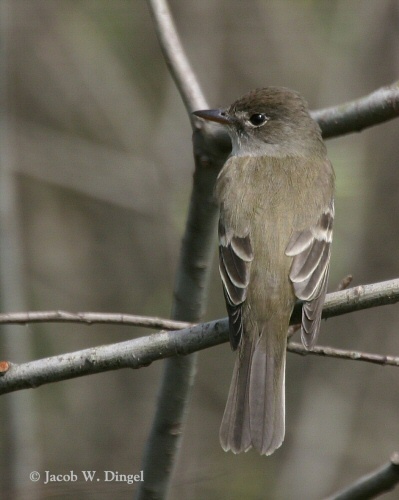
this very small, light olive colored bird has a white eye-ring and white wing bars, as well as a medium-sized pointed beak.
this bird has a brown crown, a light brown back, and brown wings with some white feathers.
bird with long retrices with a brownish crown and white throat
this bird has a brown overall color, especially it's nape, head and back.
this bird is black and brown in color with a black beak, and black eye rings.
the is colorful bird has a gray body and dark gray wings
this bird has wings that are grey and has a small black bill
this bird is grey with black and has a very short beak.
this particular bird has a belly that is gray and has gray secondaries
this bird has a brown crown with brown back and brown coverts.
Species: Acadian Flycatcher